Via Darjeeling

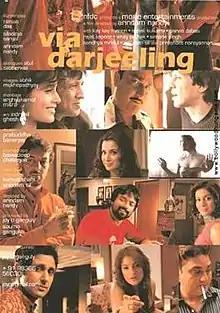
Movie poster for "Via Darjeeling"

Via Darjeeling is a 2008 Indian Hindi-language thriller drama film directed by Arindam Nandy. It stars Kay Kay Menon, Sonali Kulkarni, Vinay Pathak, Sandhya Mridul and Rajat Kapoor.